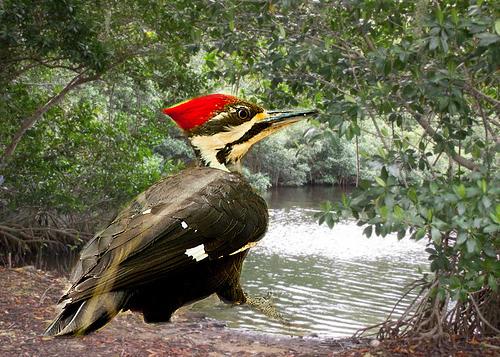
Bird species: Pileated_Woodpecker
Bird type: landbird
Background: land